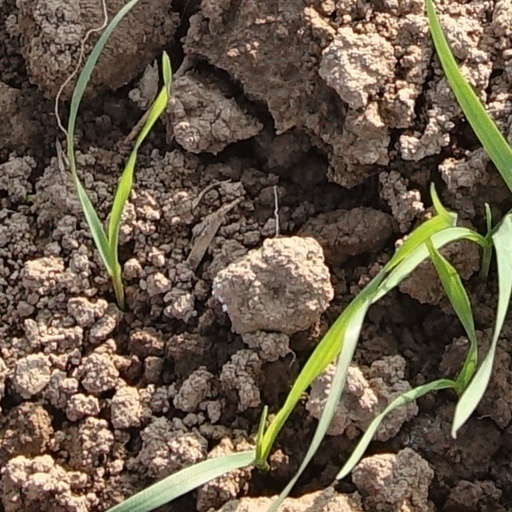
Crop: wheat